Atari 8-bit computers

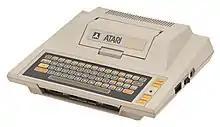
Atari 400 (1979) has a membrane keyboard and a door covering the single cartridge slot.

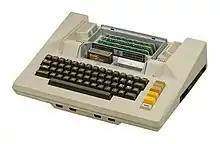
Atari 800 with the cover removed, showing expansion cards and two cartridge slots. The slots are molded into the cast aluminum RF shield.

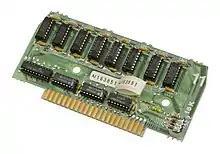
The Atari 800 has expansion cards for the RAM, ROM, and processor. It eventually shipped with three of these 16KB RAM cards, for a total of 48KB.

After Atari announced its intent to enter the home computer market in December 1978, the Atari 400 and Atari 800 were presented at the Winter CES in January 1979 and shipped in November 1979.